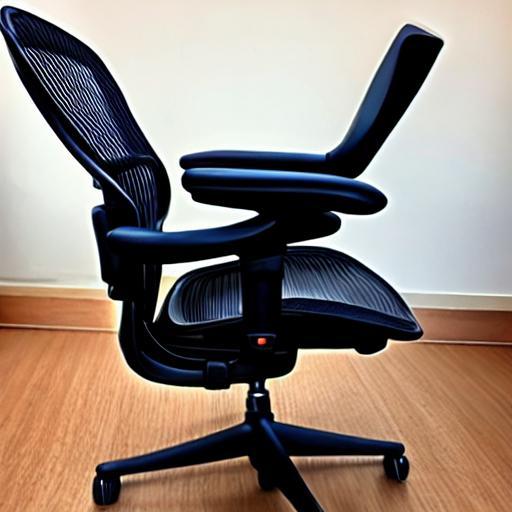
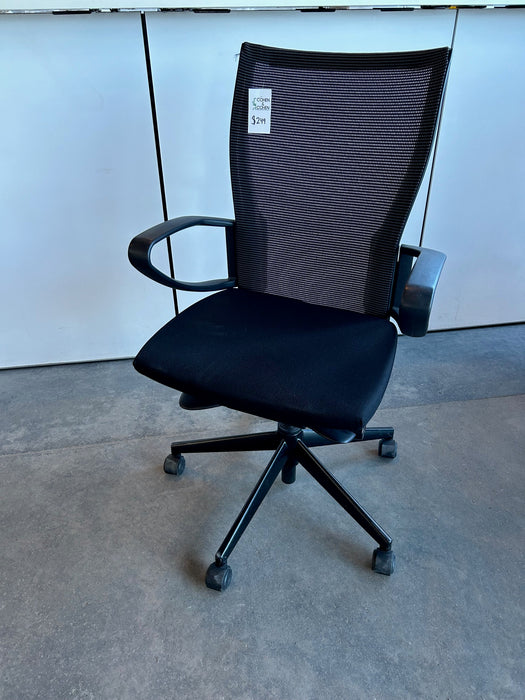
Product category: items_chair
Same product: no